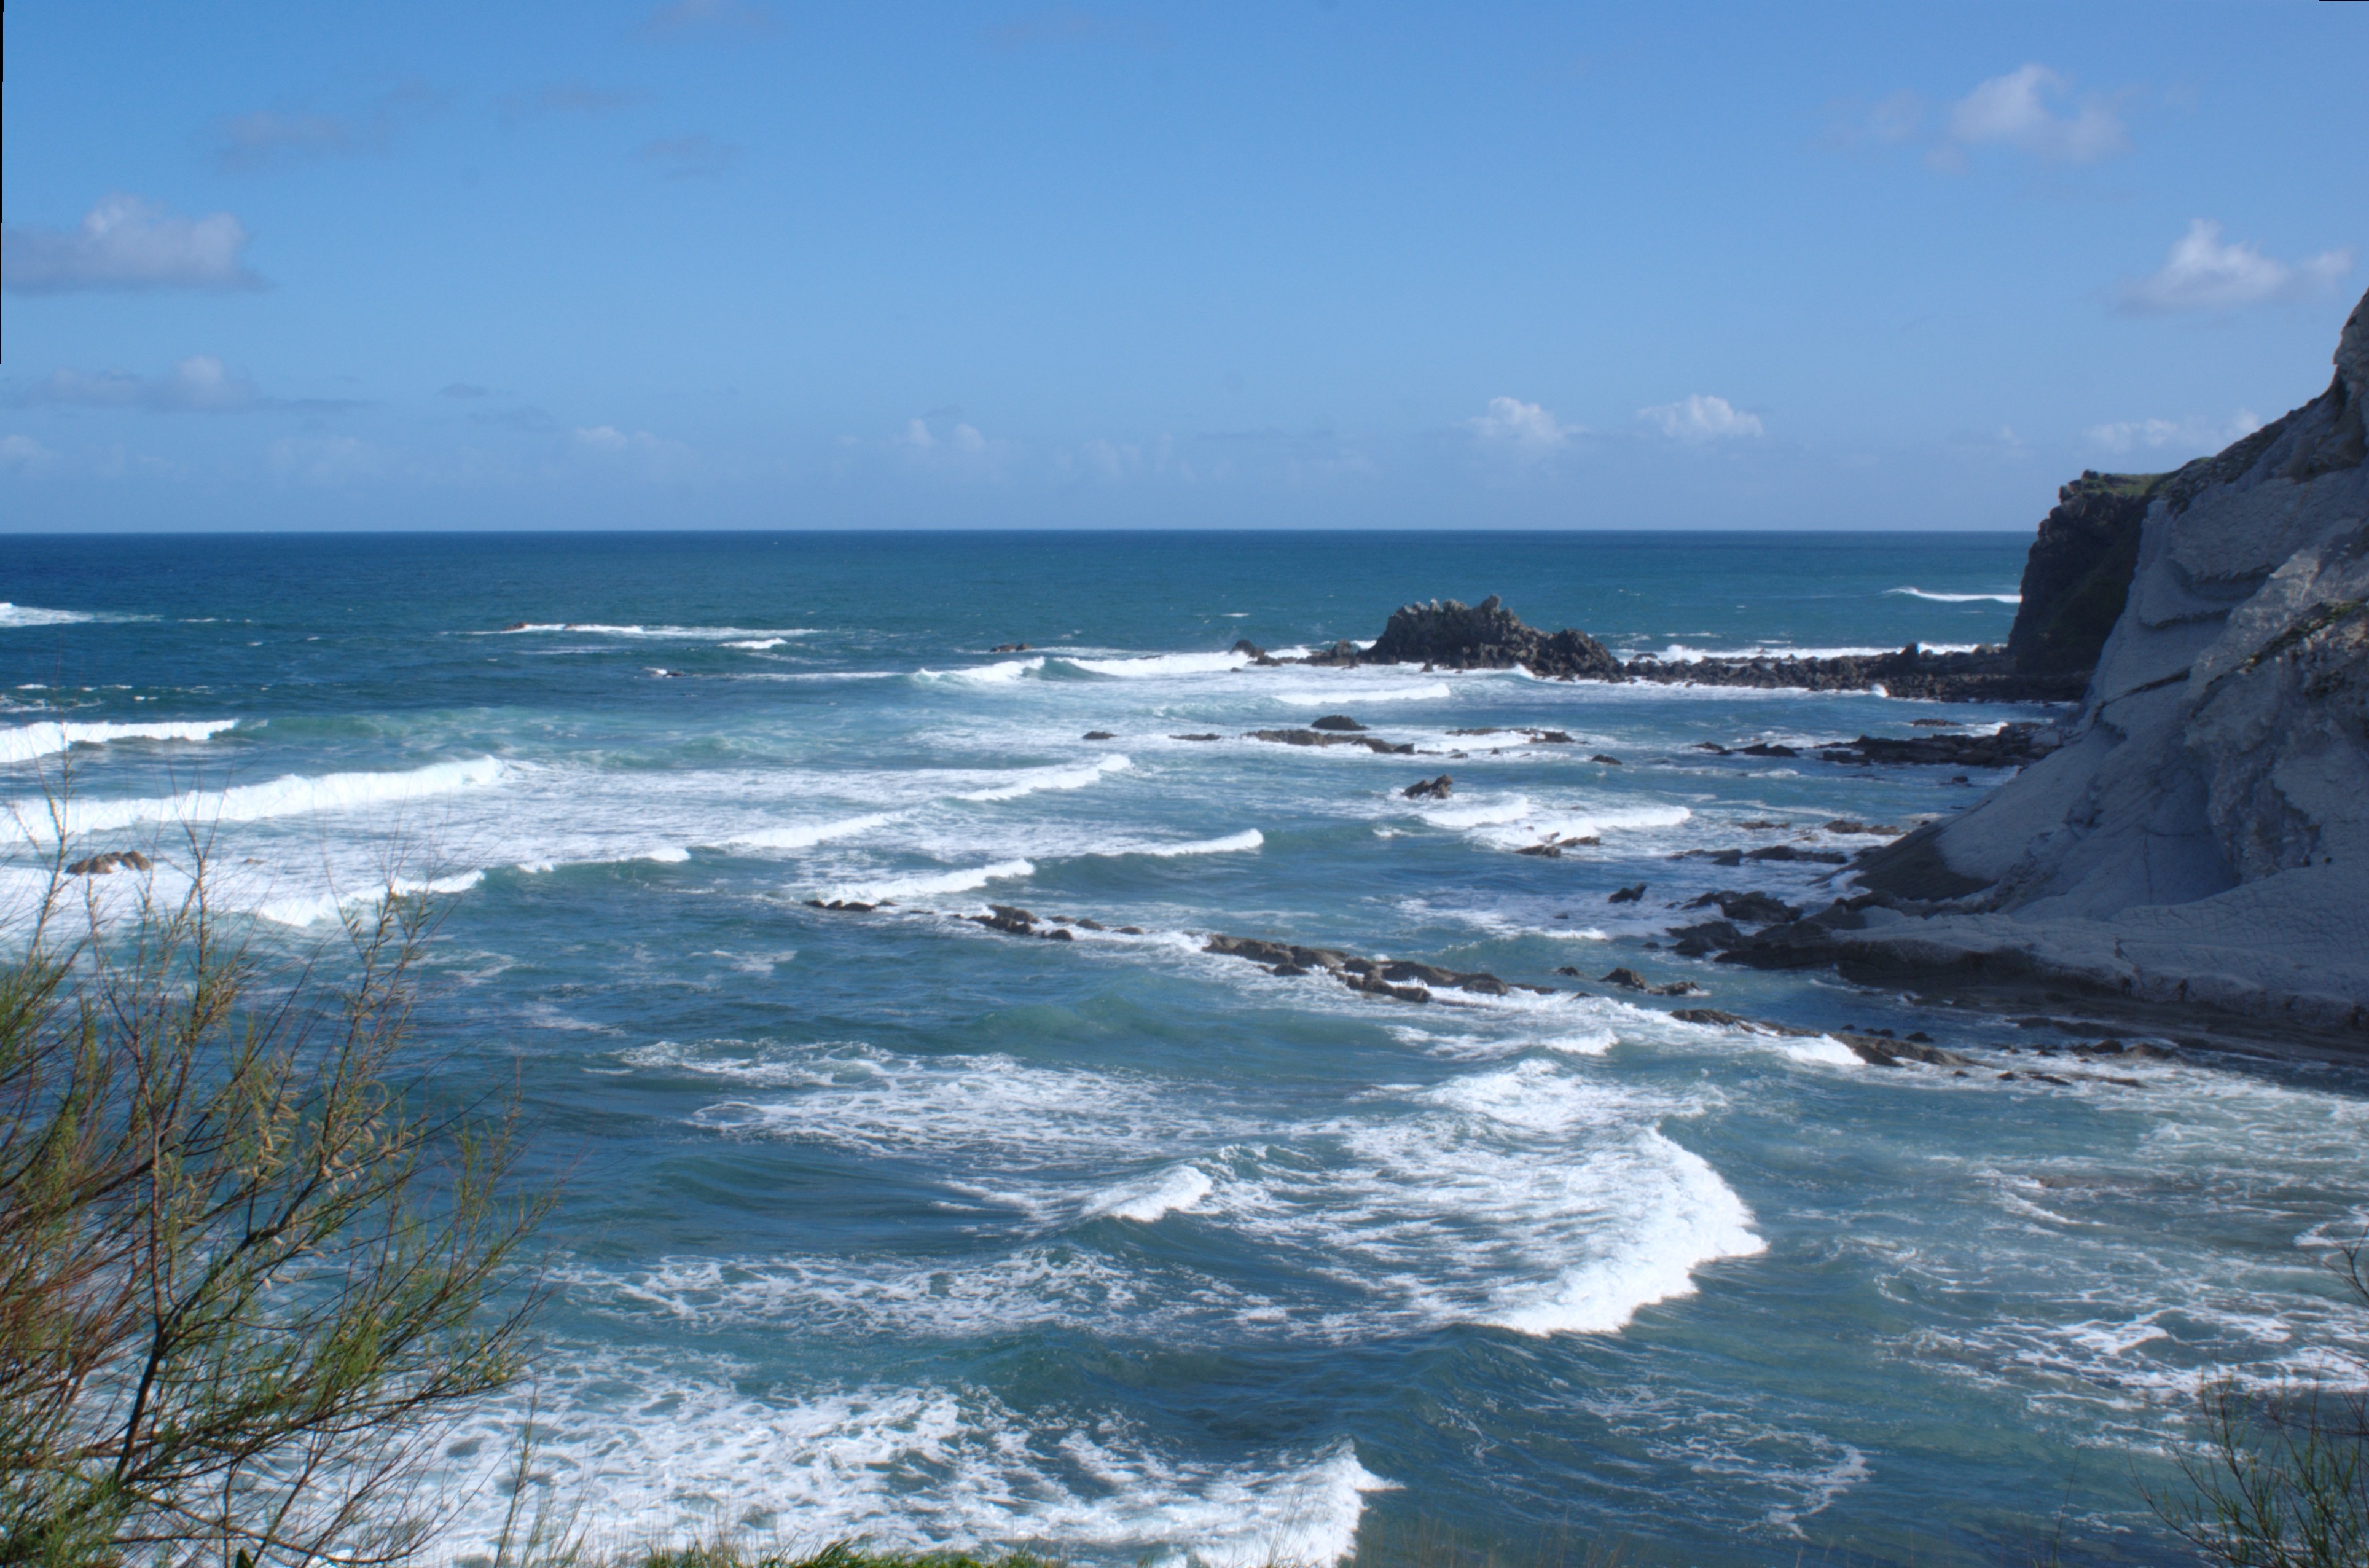
beach, sea, coast, rock, ocean, horizon, shore, wave, coastal, vacation, cliff, cove, bay, terrain, body of water, cape, islet, maritime landscape, wind wave, sopelana